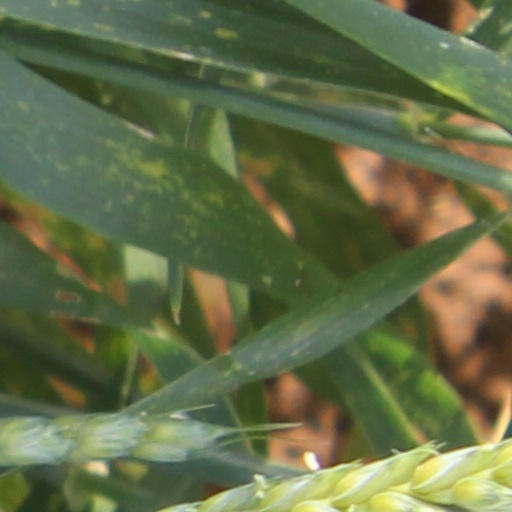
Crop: wheat